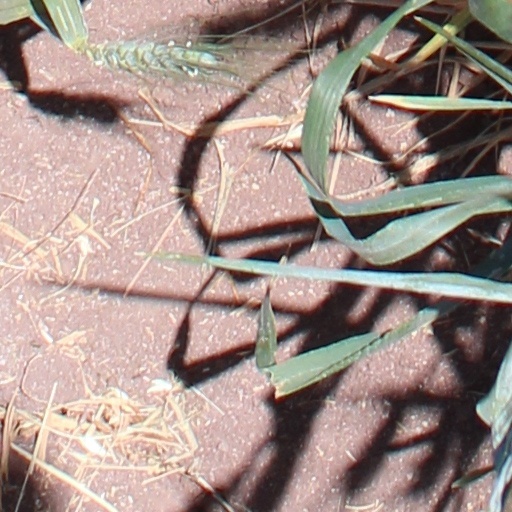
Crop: wheat